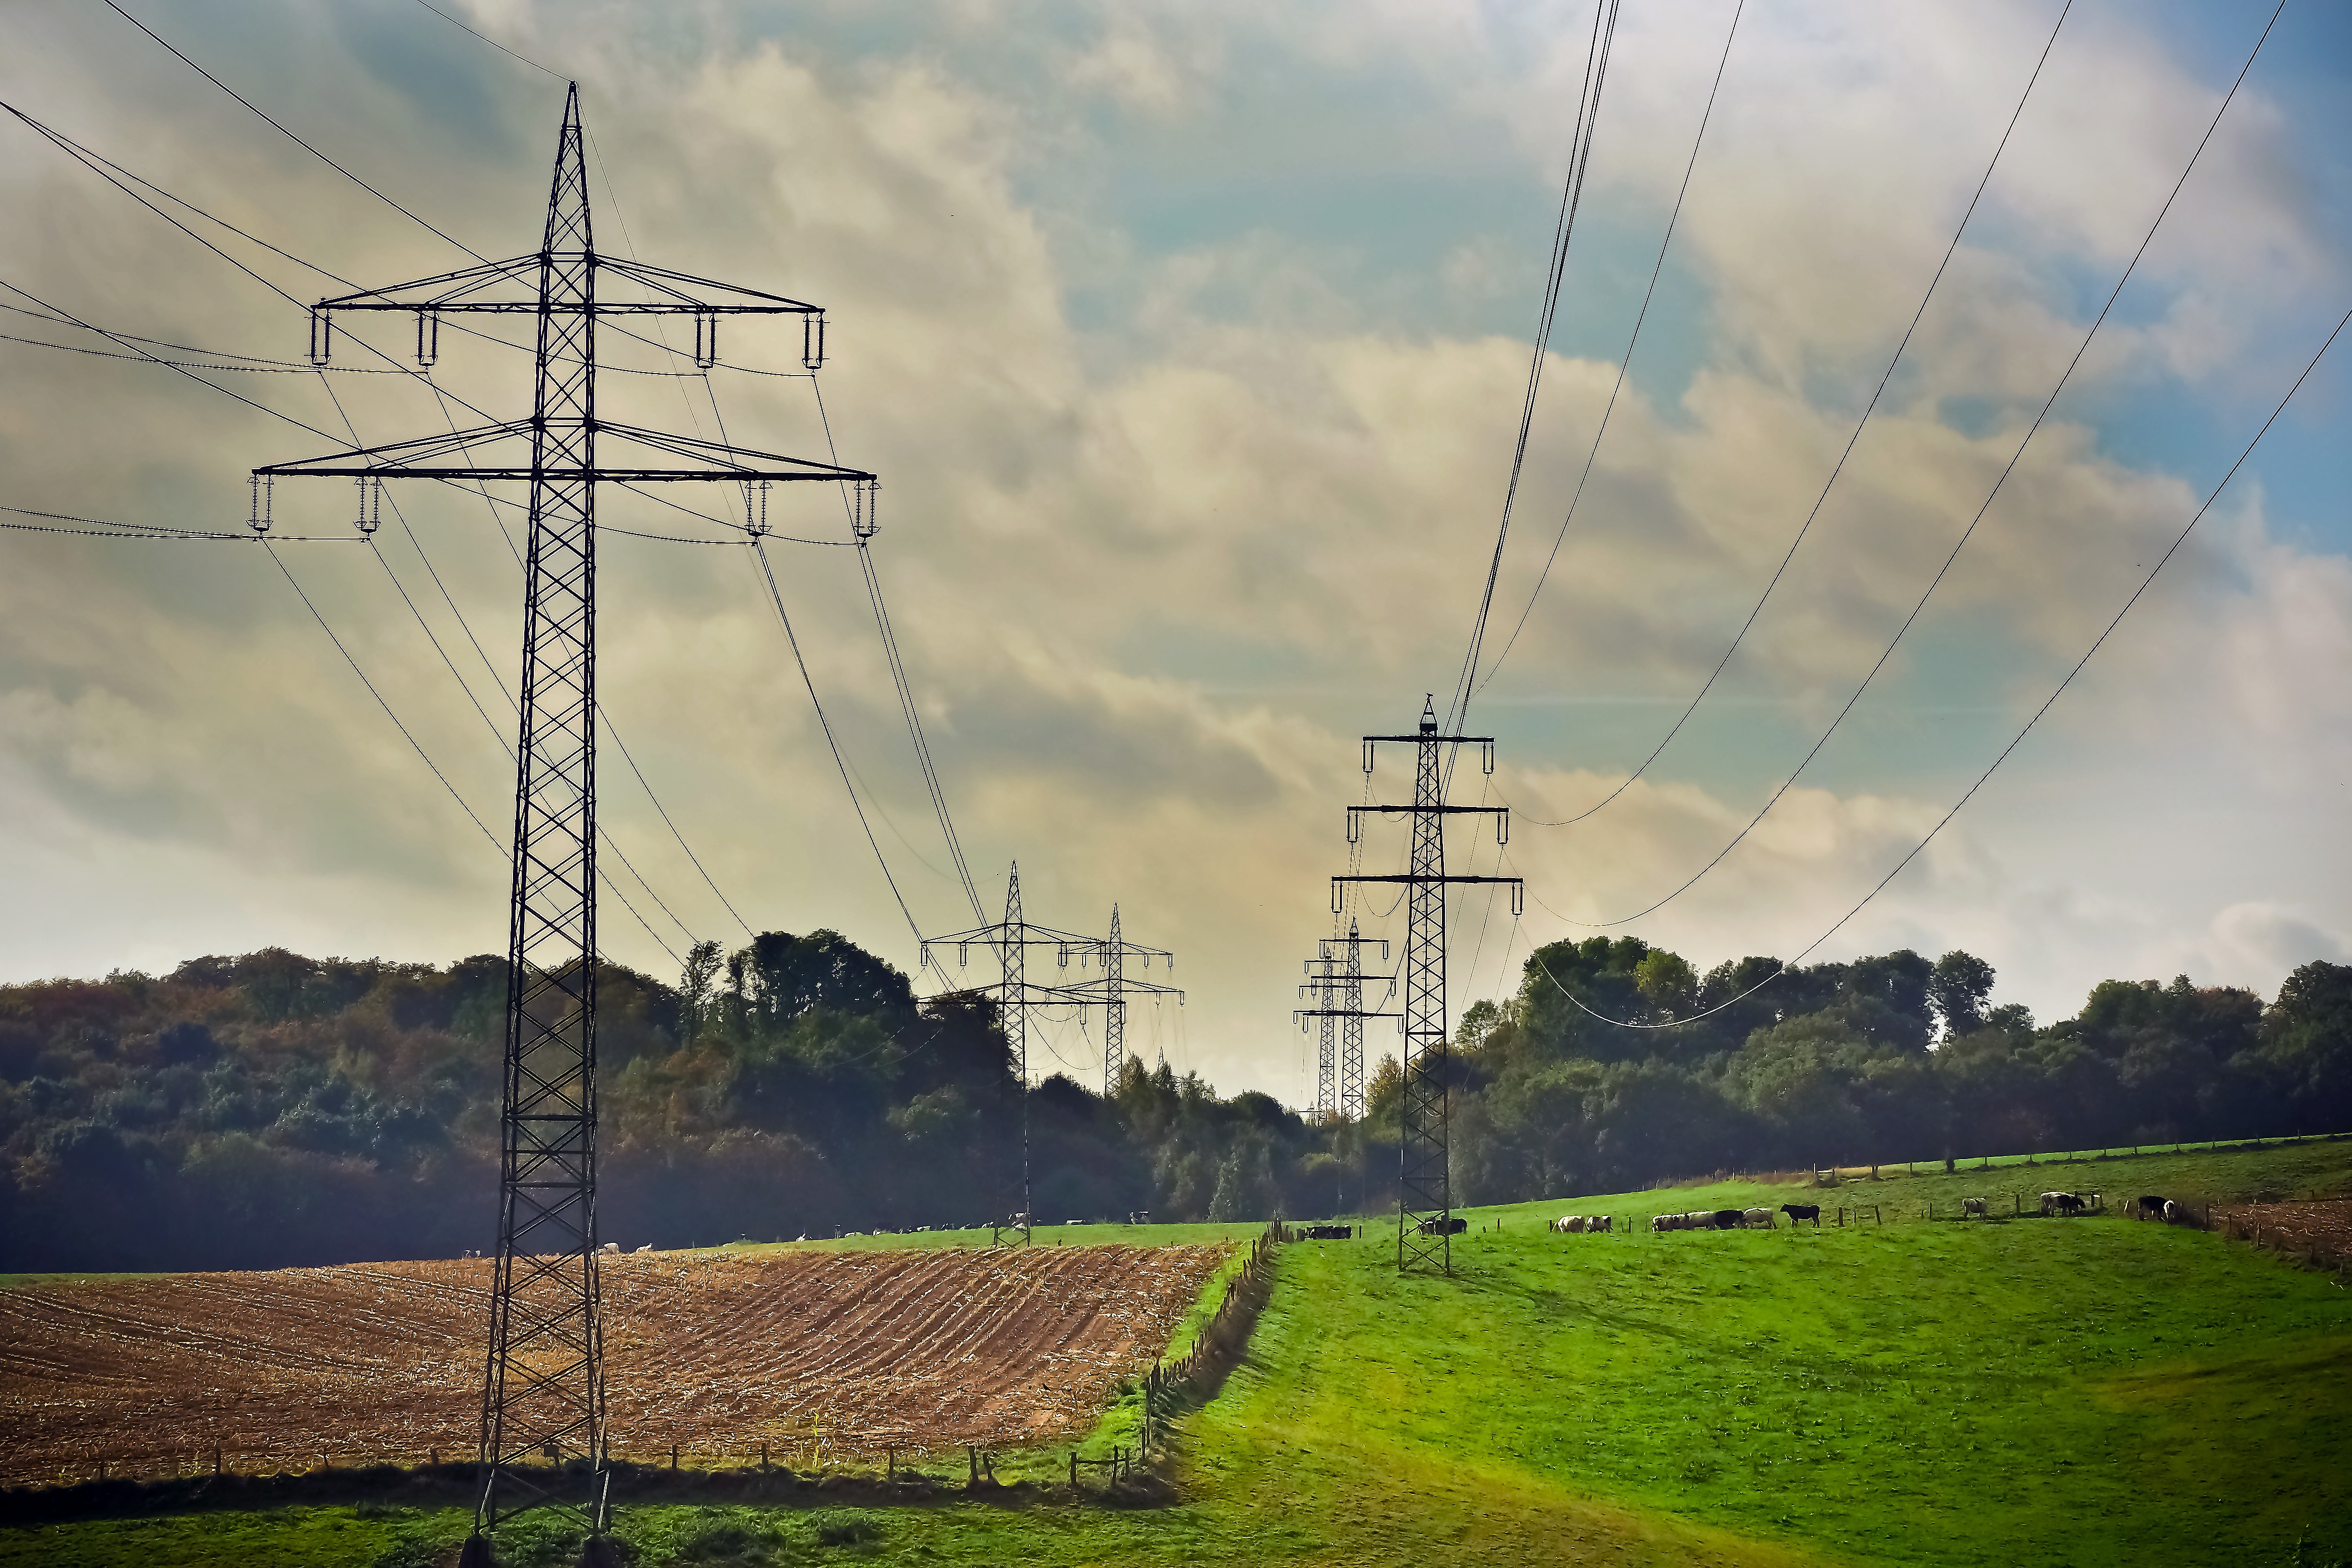
landscape, nature, forest, cloud, sky, meadow, hill, view, wind, dusk, green, tower, pasture, autumn, electricity, energy, cultivation, trees, current, clouds, of course, abendstimmung, arable, power poles, landline, transmission tower, atmosphere of earth, outdoor structure, electrical supply, overhead power line, agrobusiness